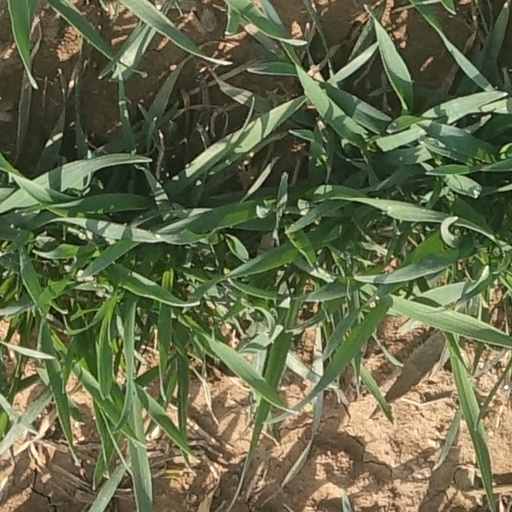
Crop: wheat